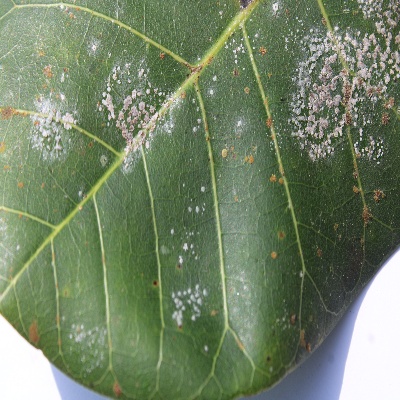
Crop: Cashew
Condition: red rust